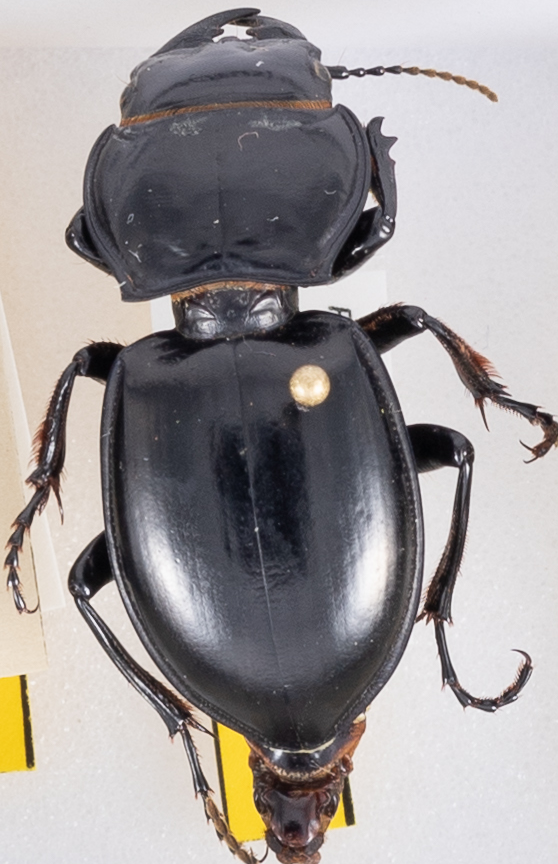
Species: Pasimachus californicus
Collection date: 2021-08-11
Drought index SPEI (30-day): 1.382
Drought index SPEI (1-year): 0.47
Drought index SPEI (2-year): -0.146